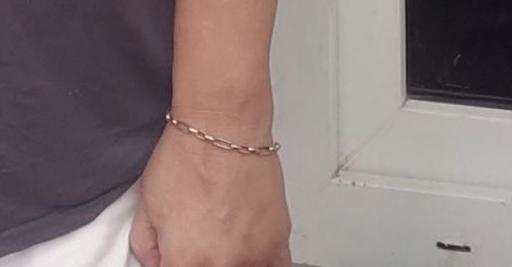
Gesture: no_gesture